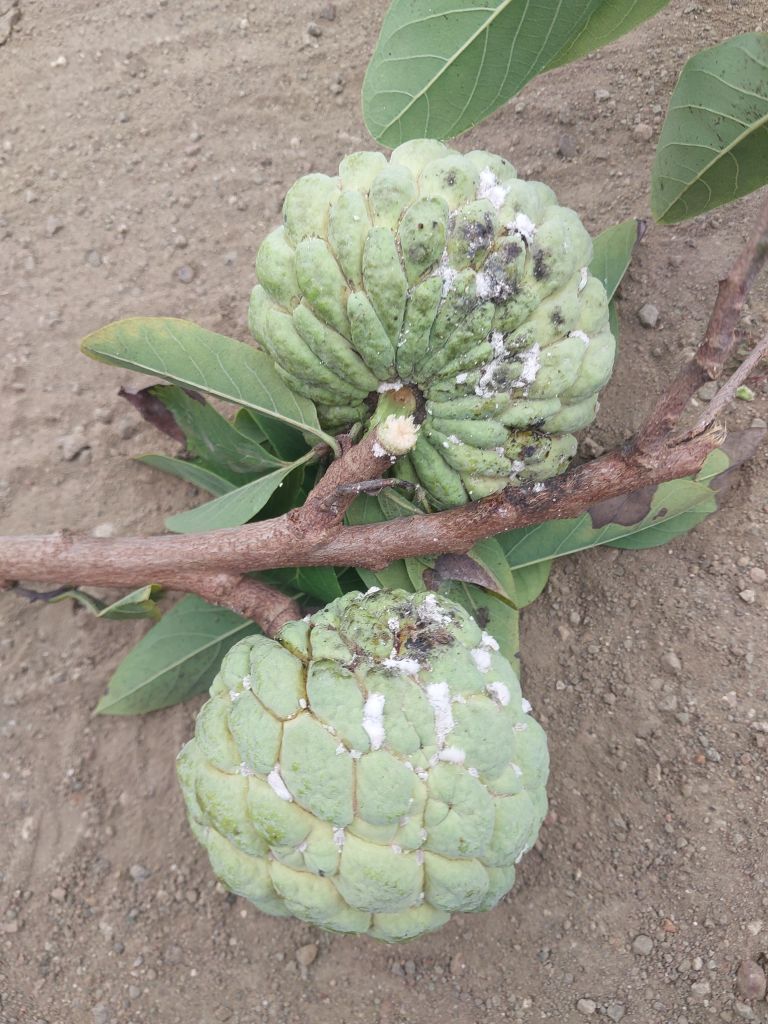
Disease label: Leaf spot on fruit